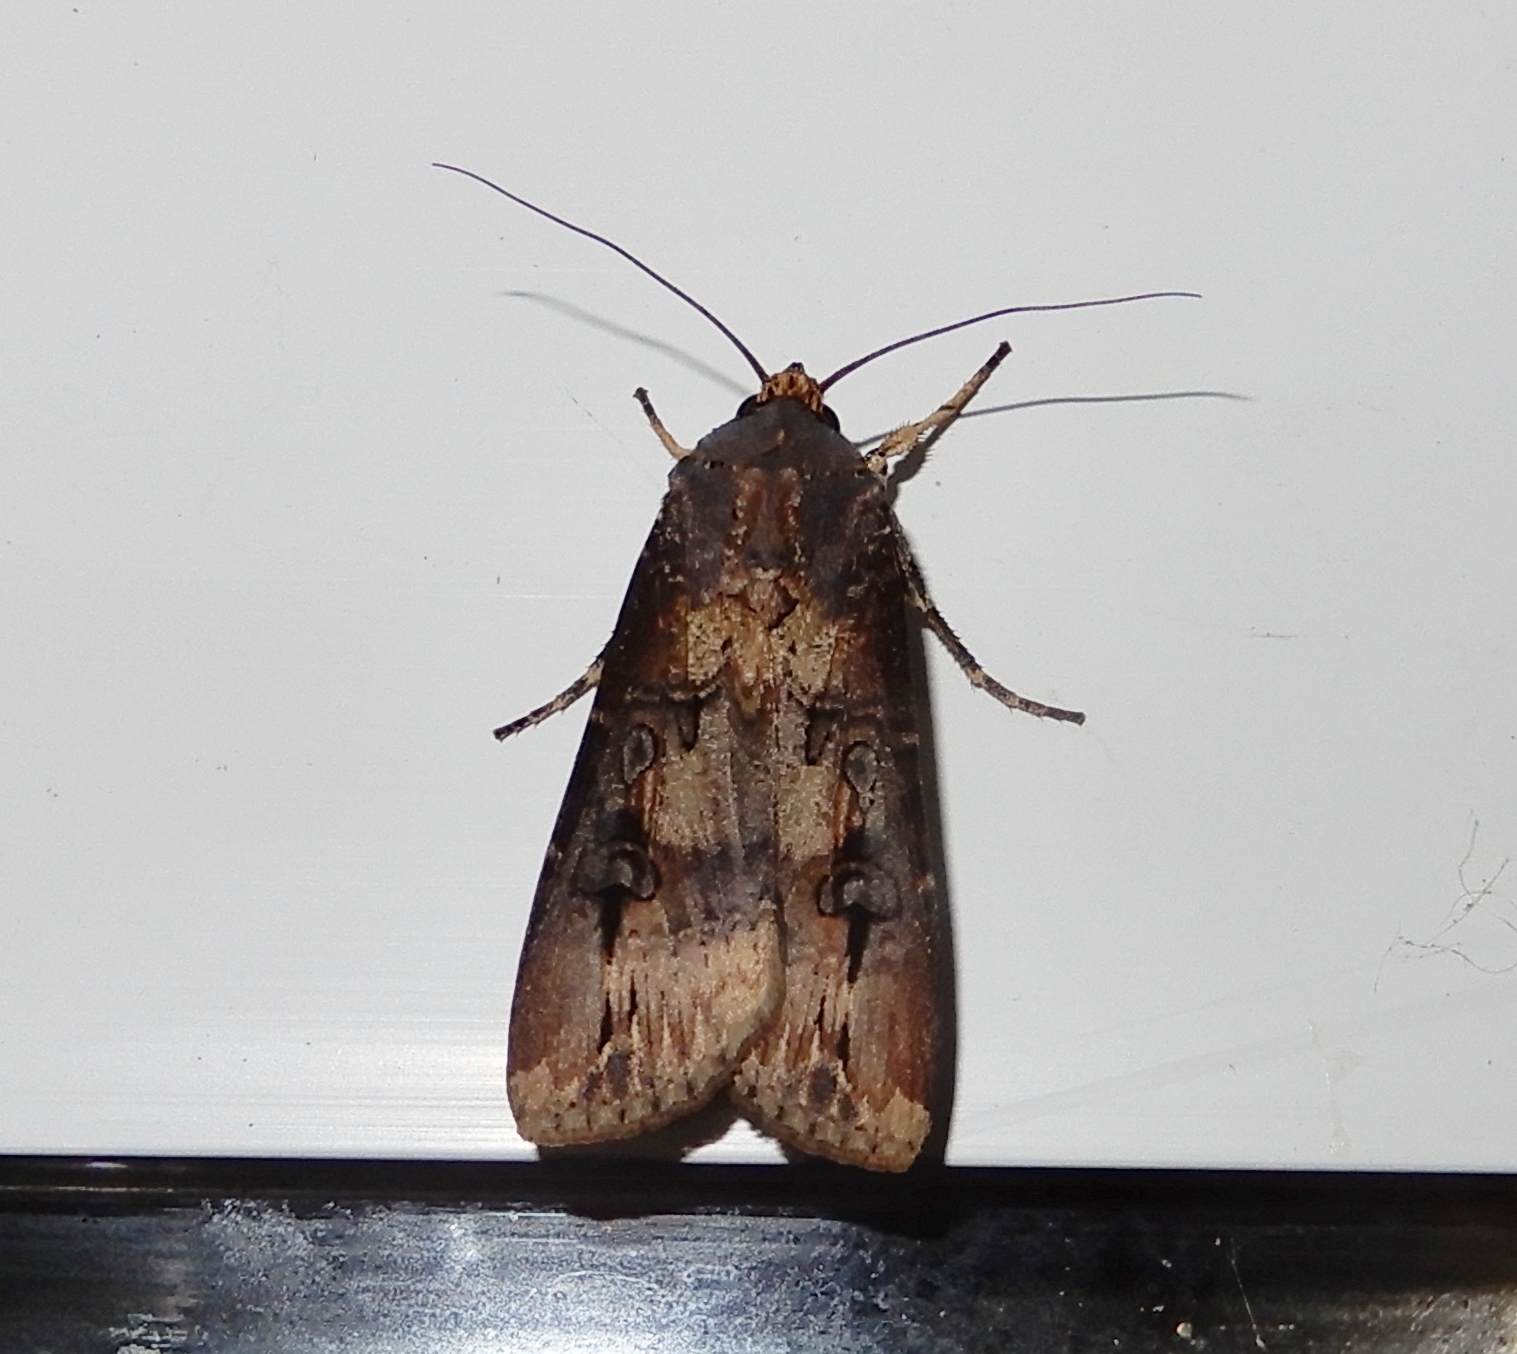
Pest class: cutworms